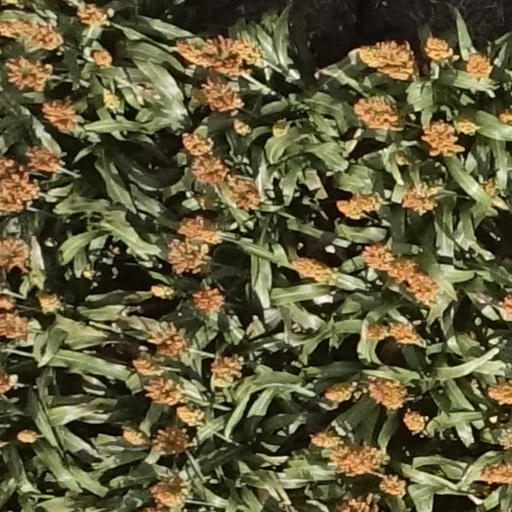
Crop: sorghum